Sunrise

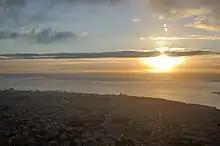

Sunrise (or sunup) is the moment when the upper rim of the Sun appears on the horizon in the morning, at the start of the Sun path. The term can also refer to the entire process of the solar disk crossing the horizon.